Adama Barrow

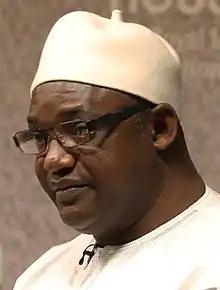
Barrow in 2018

Adama Barrow (born 15 February 1965) is a Gambian politician and real estate developer who has served as President of The Gambia since 2017.